Paris in the 17th century

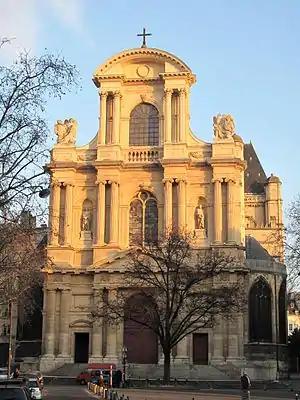
The Church of St-Gervais-et-St-Protais, the first Paris church with a facade in the new Baroque style (1616–1620)

The most important market for luxury goods was located on the Île-de-la-Cité, in the spacious gallery of the old royal palace, where it had been since at least the fourteenth century. The palace was no longer occupied by the King, and had become the administrative headquarters of the kingdom, occupied by the courts, the treasury, and other government offices. The small shops in the gallery sold a wide variety of expensive gowns, cloaks, perfumes, hats, bonnets, children's wear, gloves, and other items of clothing. Books were another luxury items sold there; they were hand-printed, expensively bound, and rare.